Montana

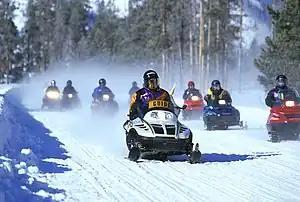
Guided snowmobile tours in Yellowstone Park

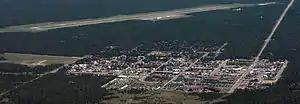
Yellowstone Airport, West Yellowstone, Montana

There are no major league sports franchises in Montana due to the state's relatively small and dispersed population, but a number of minor league teams play in the state. Baseball is the minor-league sport with the longest heritage in the state and Montana is home to four independent teams, all members of the Pioneer League: the Billings Mustangs, Great Falls Voyagers, Missoula PaddleHeads and the Glacier Range Riders.